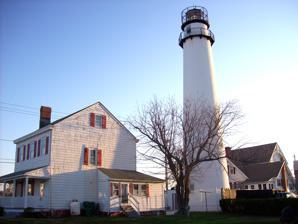
Building: Fenwick Island Light
Country: Unknown
Year built: 1858
Lighthouse in Delaware, United States Lighthouse Fenwick Island Light Spring 2008 Location Fenwick Island, Delaware Coordinates 38°27′05″N 75°03′18″W / 38.45137°N 75.05496°W / 38.45137; -75.05496 Tower Constructed 1858 Foundation Natural Construction Brick Automated 1940 Height 87 feet (27 m) Shape Conical Heritage National Register of Historic Places listed place Light First lit 1859 Deactivated 1978-1982 Focal height 25 m (82 ft) Lens Third order Fresnel lens Range 15 nautical miles (28 km; 17 mi) Characteristic White flash every 13s Fenwick Island Lighthouse Station U.S. National Register of Historic Places Area 218 acres (88 ha) Built 1858 ( 1858 ) Architectural style Gothic NRHP reference No. 79000642 Added to NRHP August 13, 1979 Fenwick Island Lighthouse is a lighthouse in Delaware , United States , on the Delaware/ Maryland state line. The structure dates back to 1858 making it the oldest lighthouse in the state of Delaware. History In 1856, the United States Congress appropriated $25,000 for the Fenwick Island Lighthouse and on January 11, 1858 a ten-acre tract for the station was obtained from Mary C. Hall for only $50. The Fenwick Island Lighthouse was completed on December 29, 1858, but would not be lit until August 1, 1859. Construction was supervised by U.S. Army Captain William F. Raynolds . The lighthouse was built on an isolated peninsula in the southernmost portion of Delaware at the Maryland state line.  It is 87 feet tall, brick, with a central cast iron spiral staircase, and equipped with a third-order Fresnel lens . It was automated in 1940. The lighthouse was decommissioned in 1978 and remained dark for several years.  A public movement to save the lighthouse resulted in ownership of the lighthouse being transferred to the State of Delaware, and the lighthouse was relit in 1982. In 1997, after extensive fundraising efforts made it possible, the rapidly aging lighthouse underwent a full restoration. It was rededicated in July 1998. The lighthouse is owned by the state of Delaware and maintained by the private, non-profit New Friends of the Fenwick Island Lighthouse.  The "isolated" lighthouse now stands surrounded by a neighborhood of houses and businesses.  Visitors can enter the base to view a small museum and gift shop. The lighthouse, however, is not open for climbing. It was added to the National Register of Historic Places in 1979. Spring 2008 Looking west-northwest (2009) Main entrance to lighthouse (2009) Lantern room References